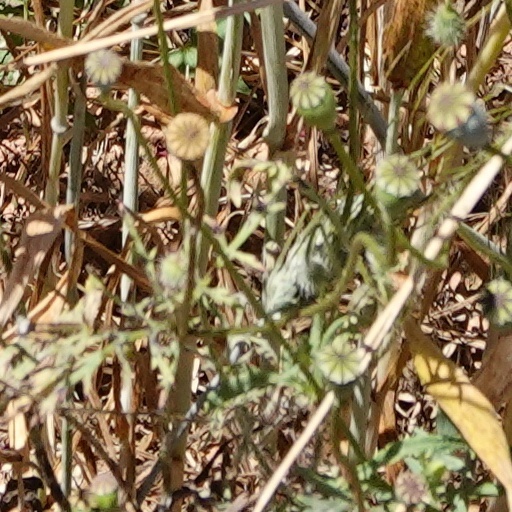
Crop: wheat